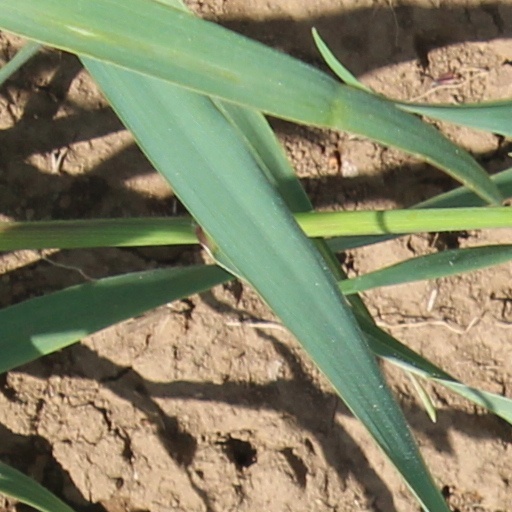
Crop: wheat